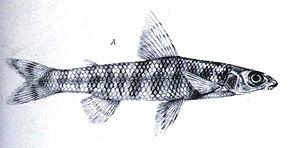
Distichodontidae forment une famille de poissons d'eau douce appartenant à l'ordre des Characiformes. Les Distichodontidae sont une famille de poissons d’eau douce africains. Deux qualités évolutives se rencontre dans cette famille, d’une part les micro-prédateurs ou prédateurs de très petits organismes et d’autre part les herbivores, qui ont une mâchoire supérieure non-protractile et une longueur de corps moins prononcé, alors que les carnivores ont une mâchoire supérieure mobile et un corps allongé typique. La taille des espèces varie considérablement, les micro-prédateurs mesurent moins de 8 cm de longueur, et les plus grands carnivores peuvent atteindre jusqu'à 83 cm.
Nannocharax est un genre de poissons téléostéens de la famille des Distichodontidae et de l'ordre des Characiformes.